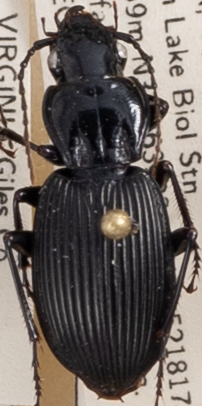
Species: Pterostichus lachrymosus
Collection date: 2021-07-27
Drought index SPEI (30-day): -2.09
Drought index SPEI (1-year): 0.272
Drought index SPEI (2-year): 0.9